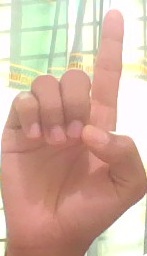
ASL sign: D